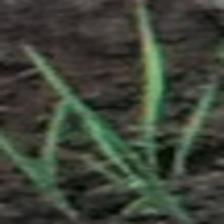
Label: clustered